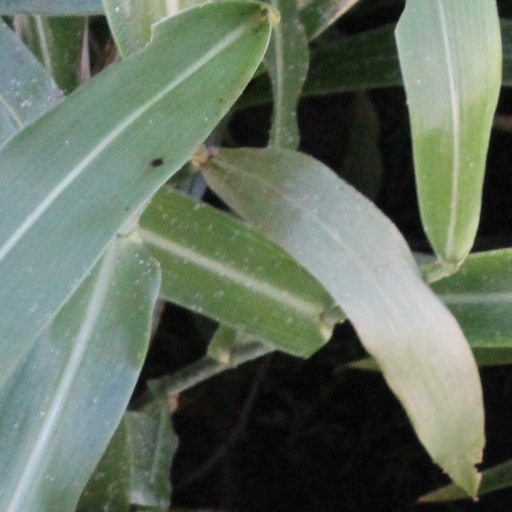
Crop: sorghum